Sonja Sohn

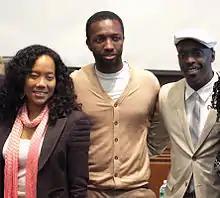
Sohn ("left") with "The Wire" co-stars, Jamie Hector ("middle") and Michael K. Williams

Williams became professionally known as Sonja Sohn. Before she was an actress, Sohn was a slam poet. While performing her work on stage, she was spotted by Marc Levin who offered her a role in his film "Slam". She also wrote lyrics and co-wrote the script for the film. It went on to win the Grand Jury Prize for Dramatic Film at the Sundance Film Festival. After debuting in "Slam", Sohn appeared in minor roles in films such as "Shaft" and "Bringing Out the Dead". She also starred in independent films "Perfume", "G" and "The Killing Zone".